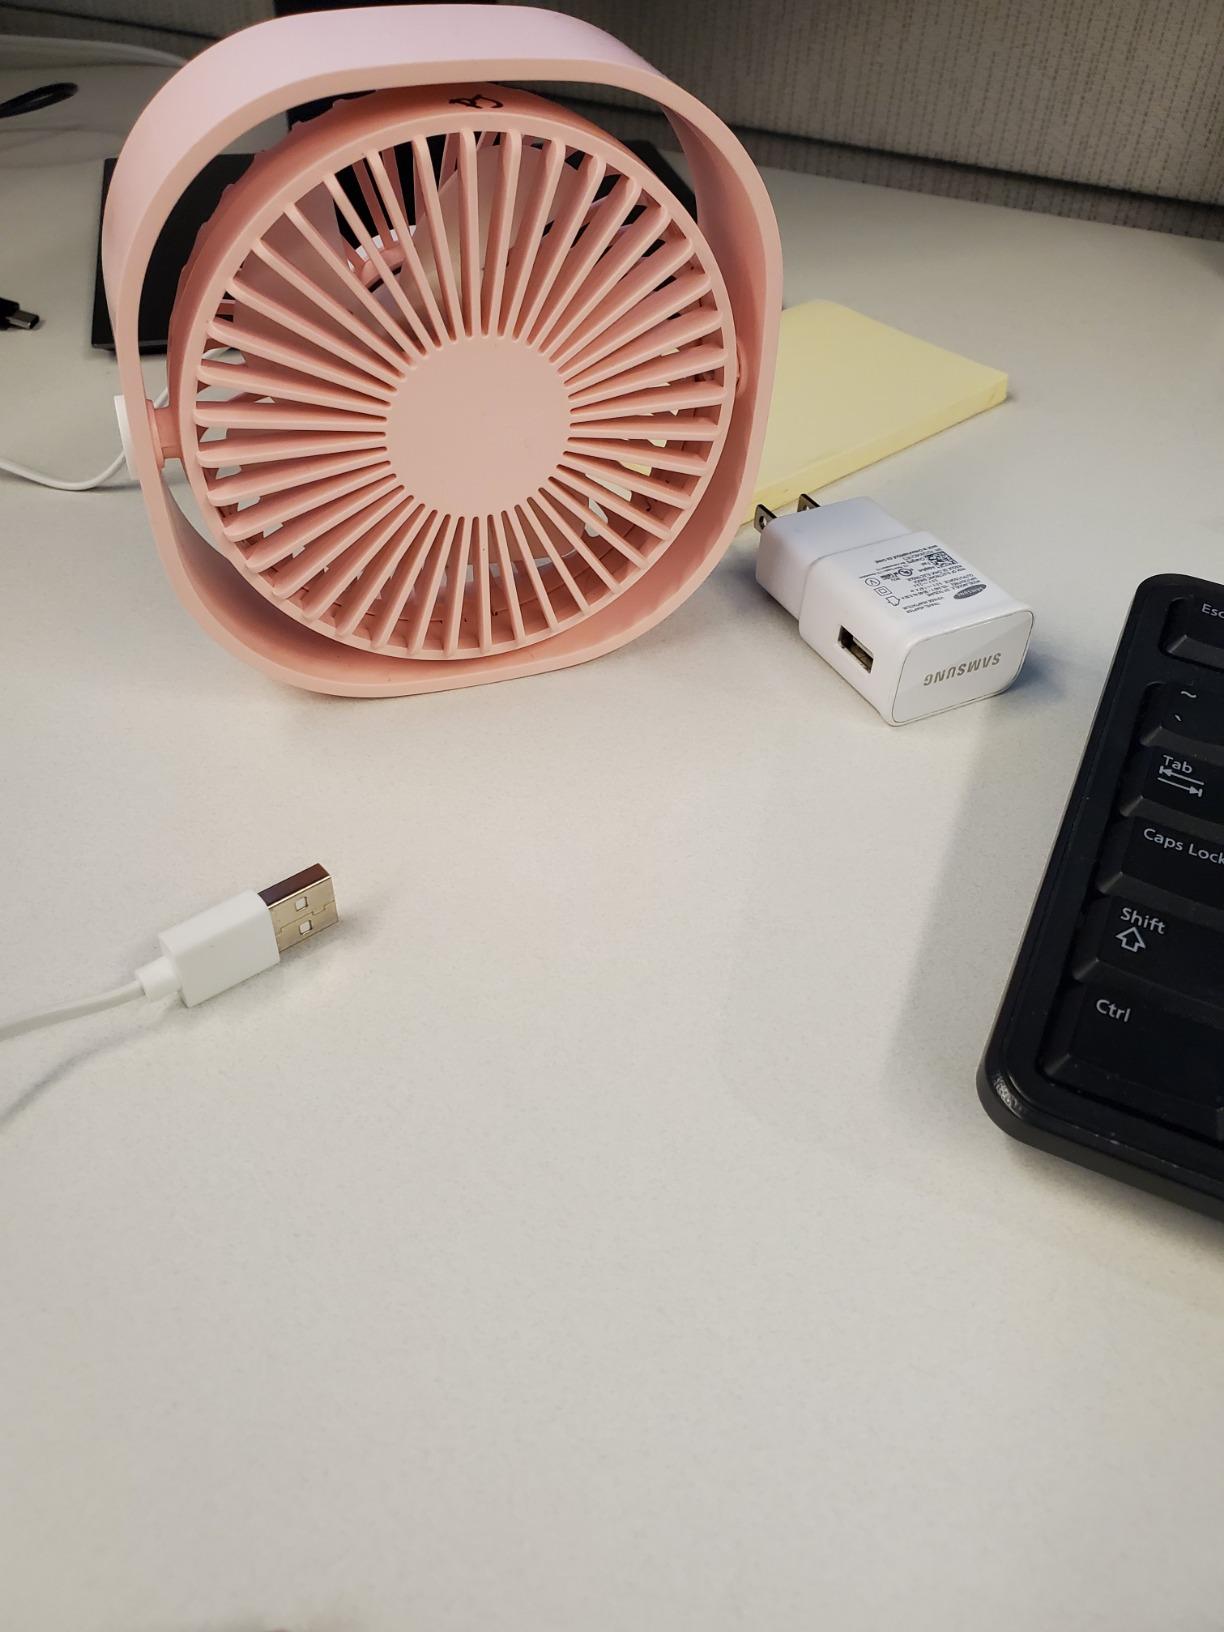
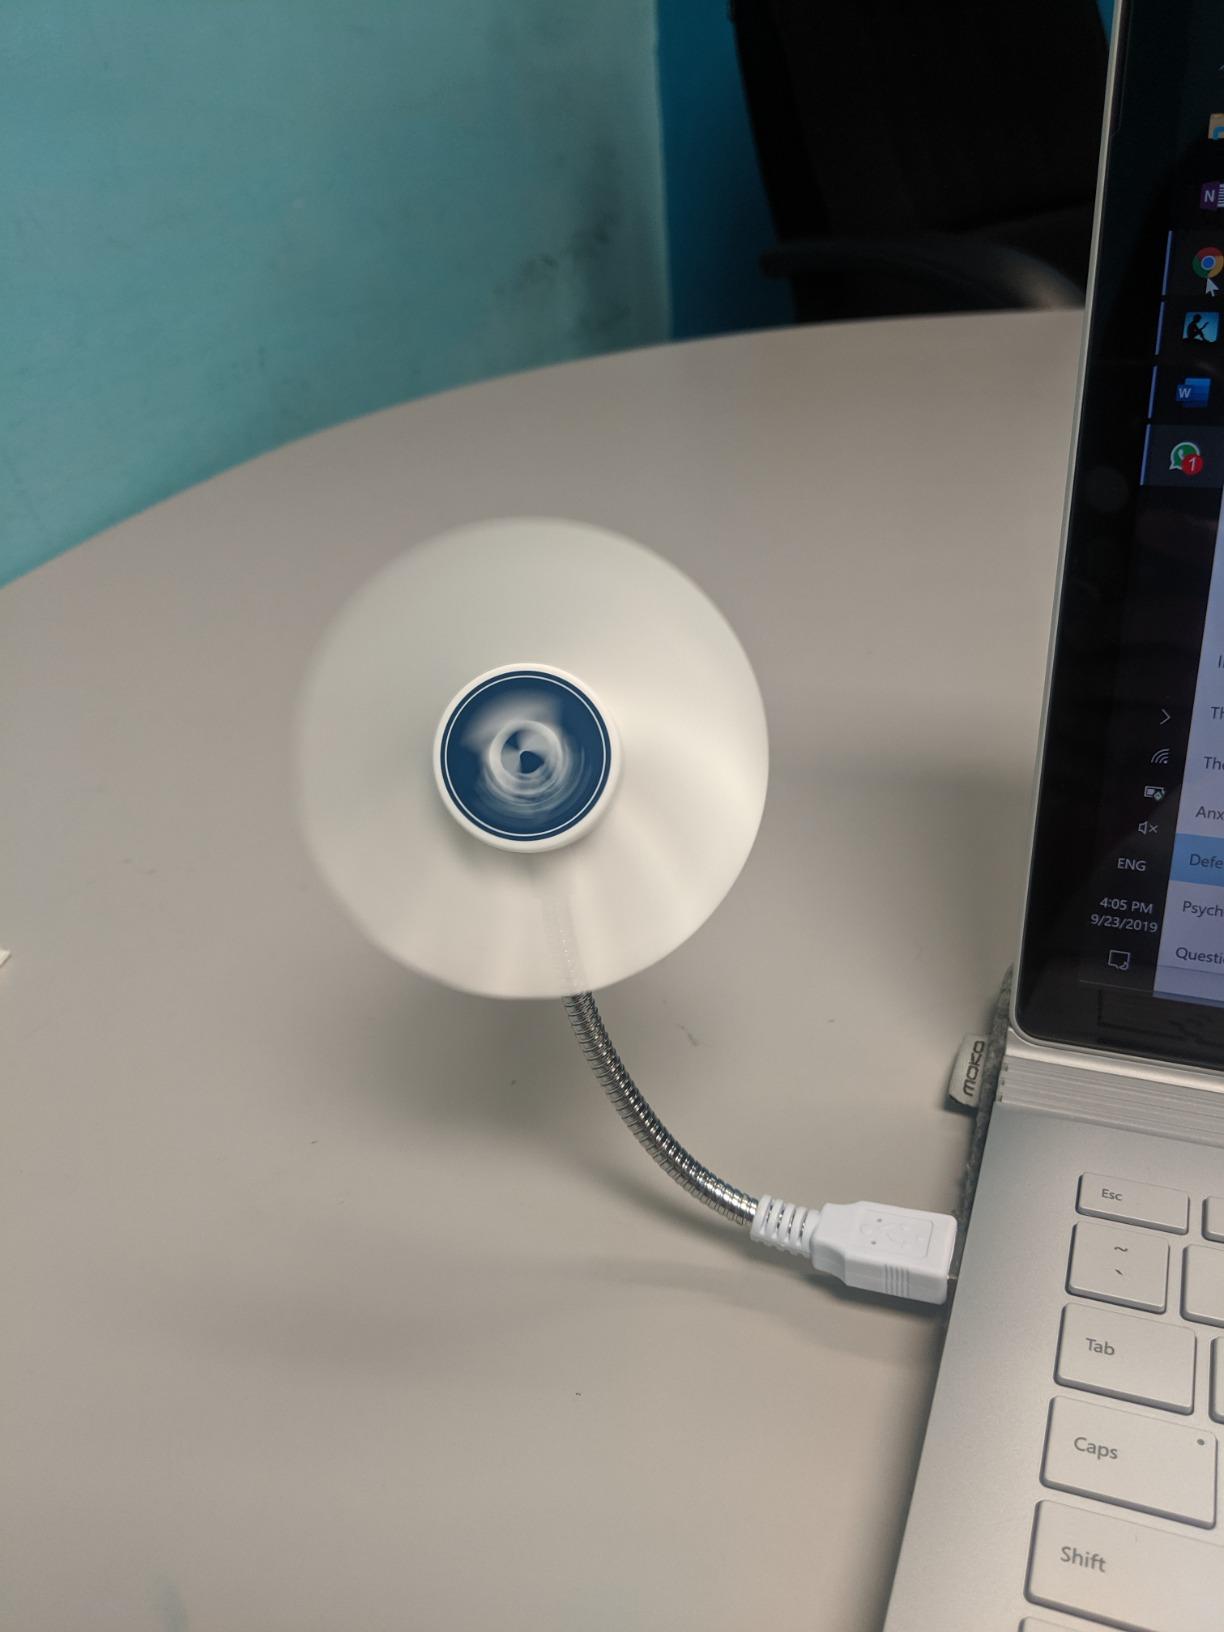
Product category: fan
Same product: no